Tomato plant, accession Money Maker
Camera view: vertical (180 deg); turntable rotation: 0 degrees
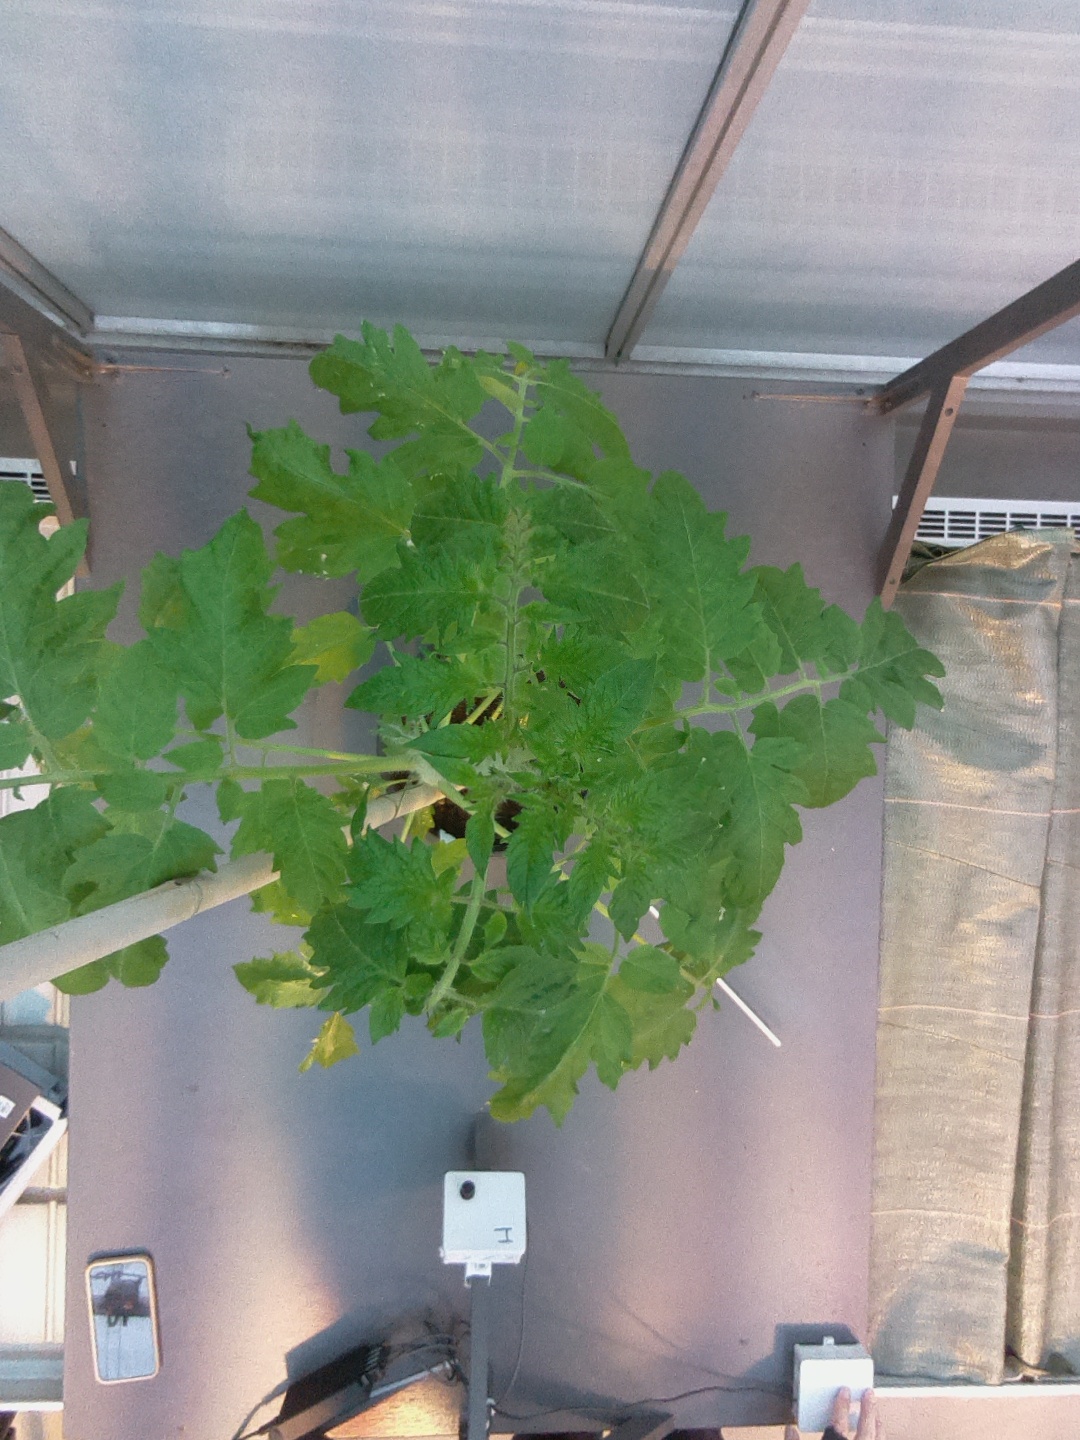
BBCH growth stage 60: First flowers open